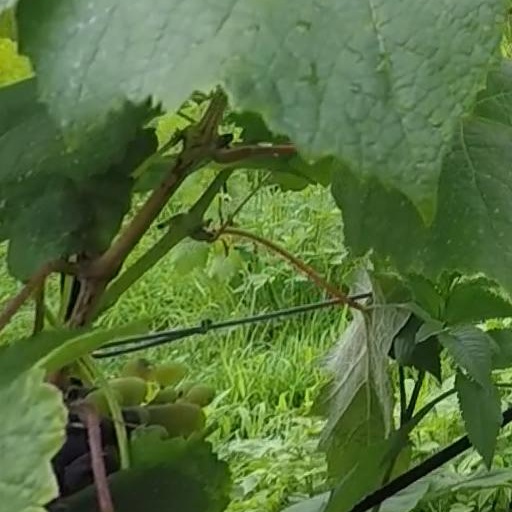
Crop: grape